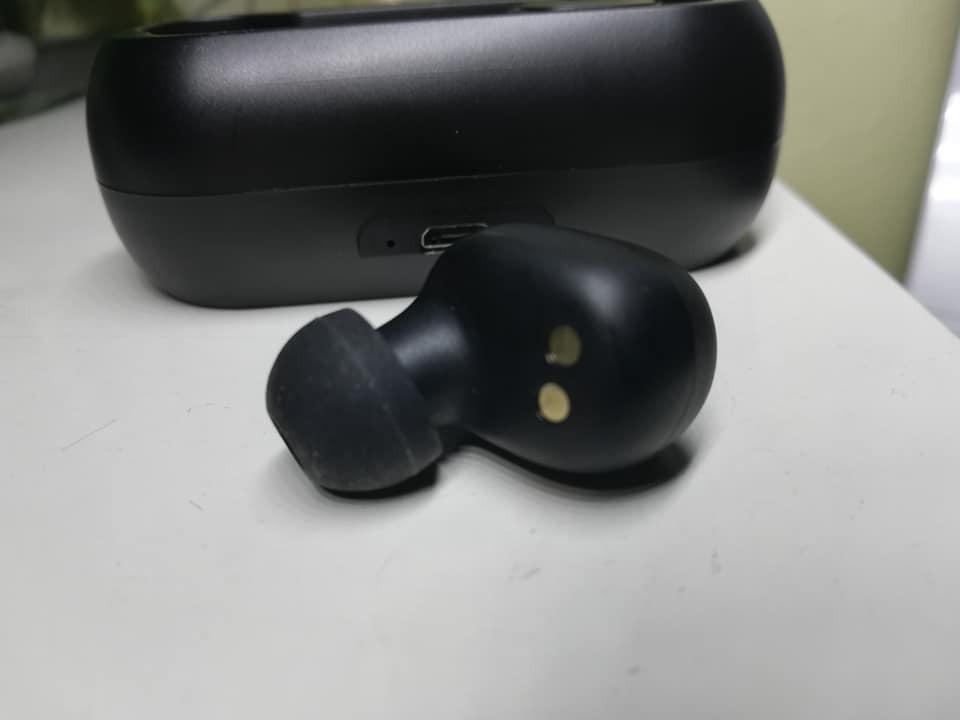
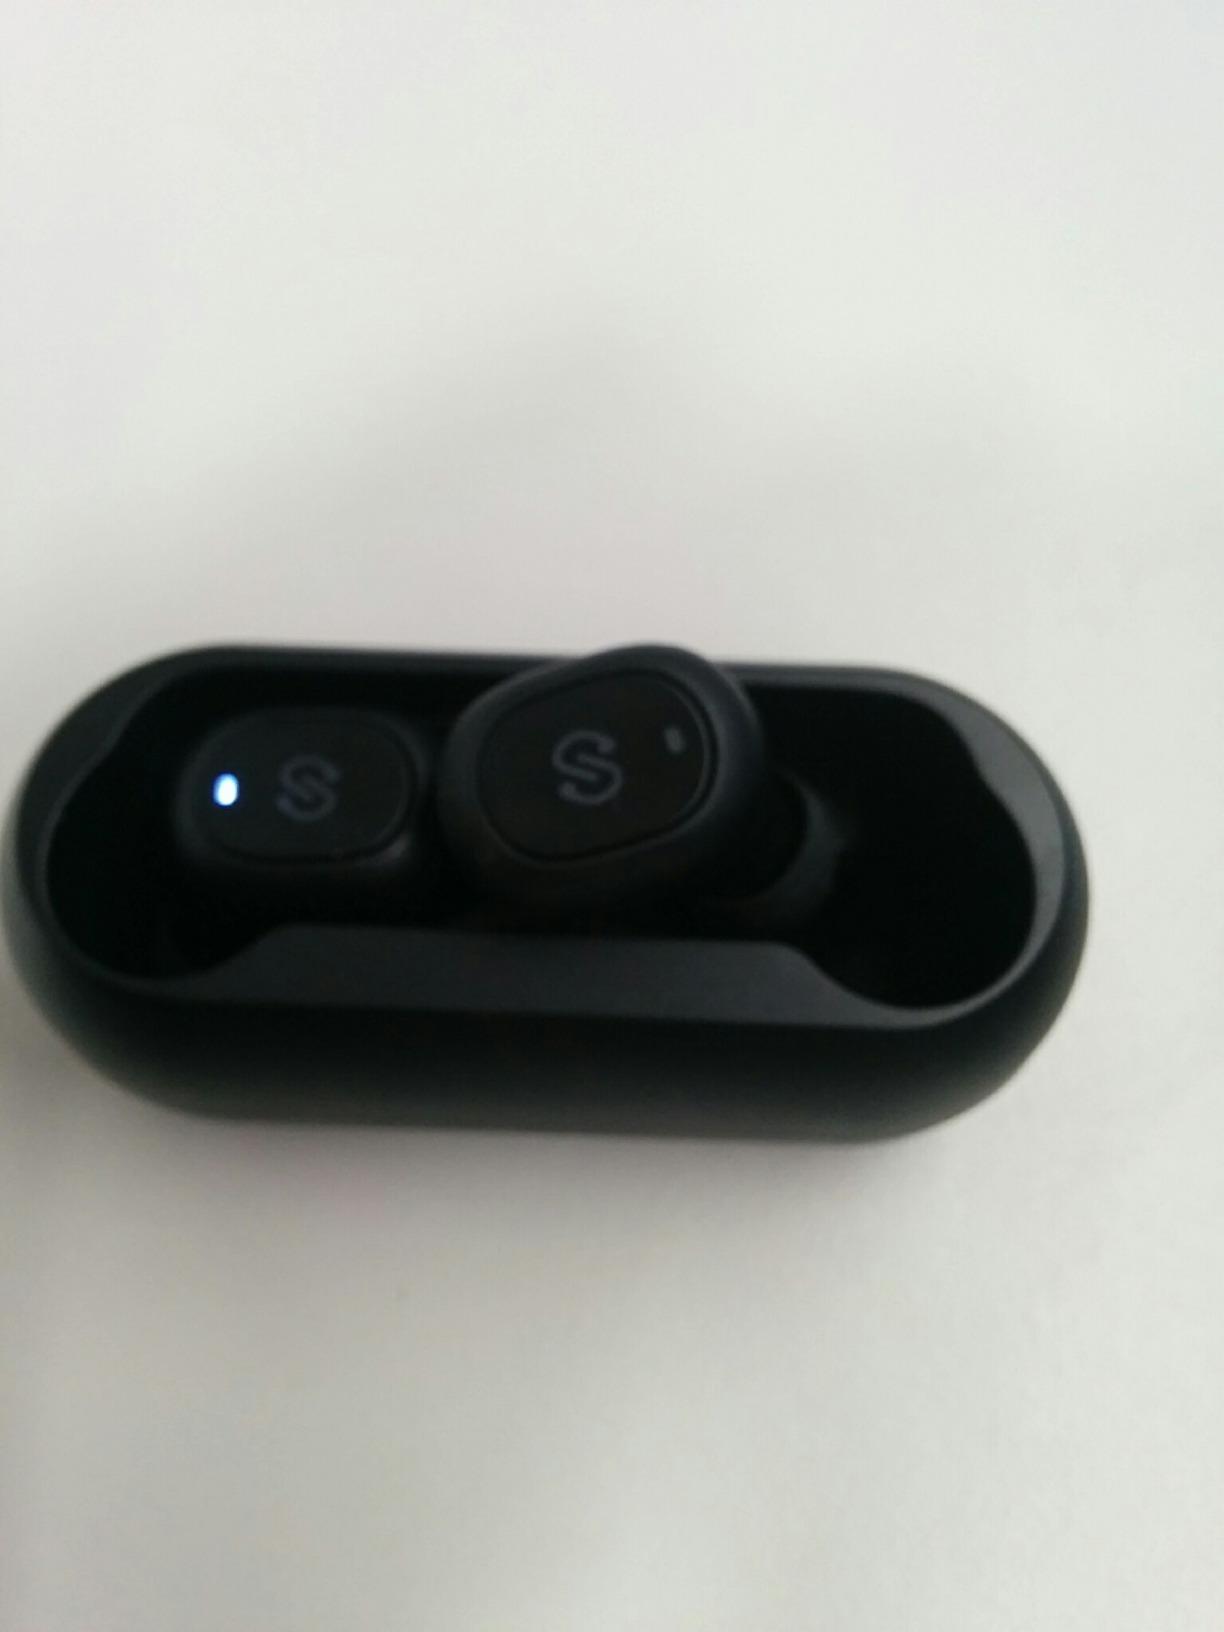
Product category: earbuds
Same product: yes